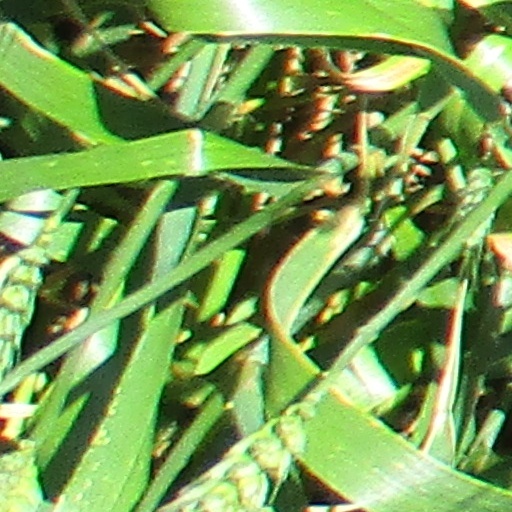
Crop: wheat